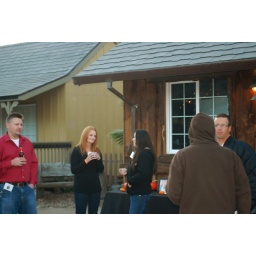
crystal and her hubby in red who made her crystal ball :) david lovelace always had a fancy name